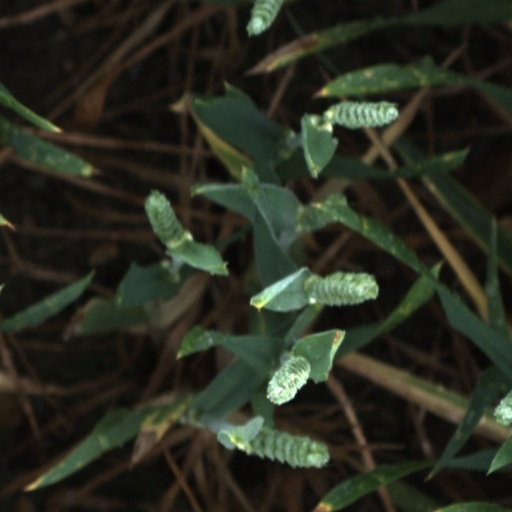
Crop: wheat